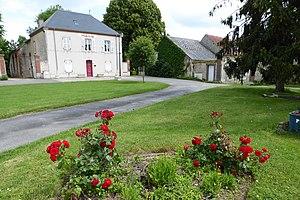
mairie de Poupry, Eure-et-Loir, France.
Poupry est une commune française située dans le département d'Eure-et-Loir en région Centre-Val de Loire.